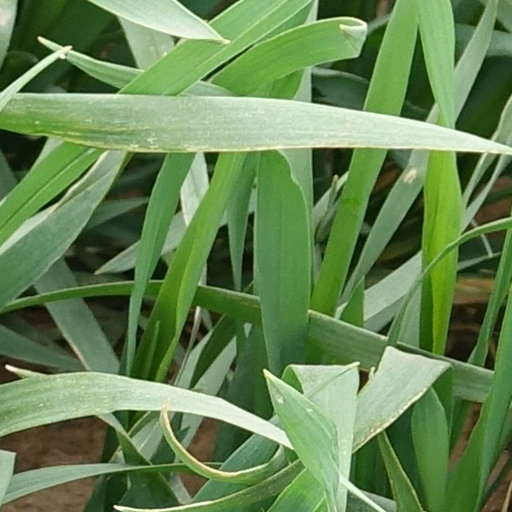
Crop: wheat